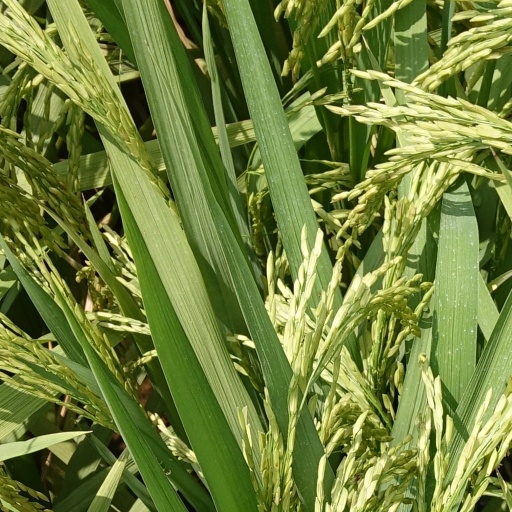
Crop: rice